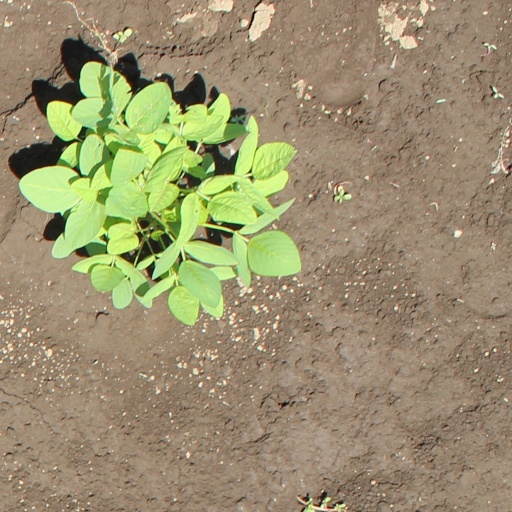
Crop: soybean